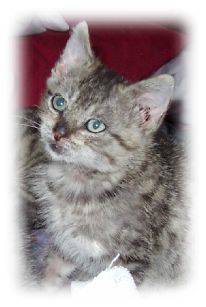
Label: cat